Bronzewing Gold Mine

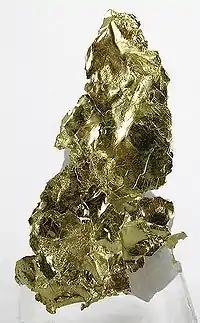
Gold on calcite, Bronzewing Mine

The Bronzewing Gold Mine is a gold mine located approximately 83 km north-east of Leinster, Western Australia. The mine, owned by Navigator Resources Limited, has been in care and maintenance since March 2013, after its owner went into administration.